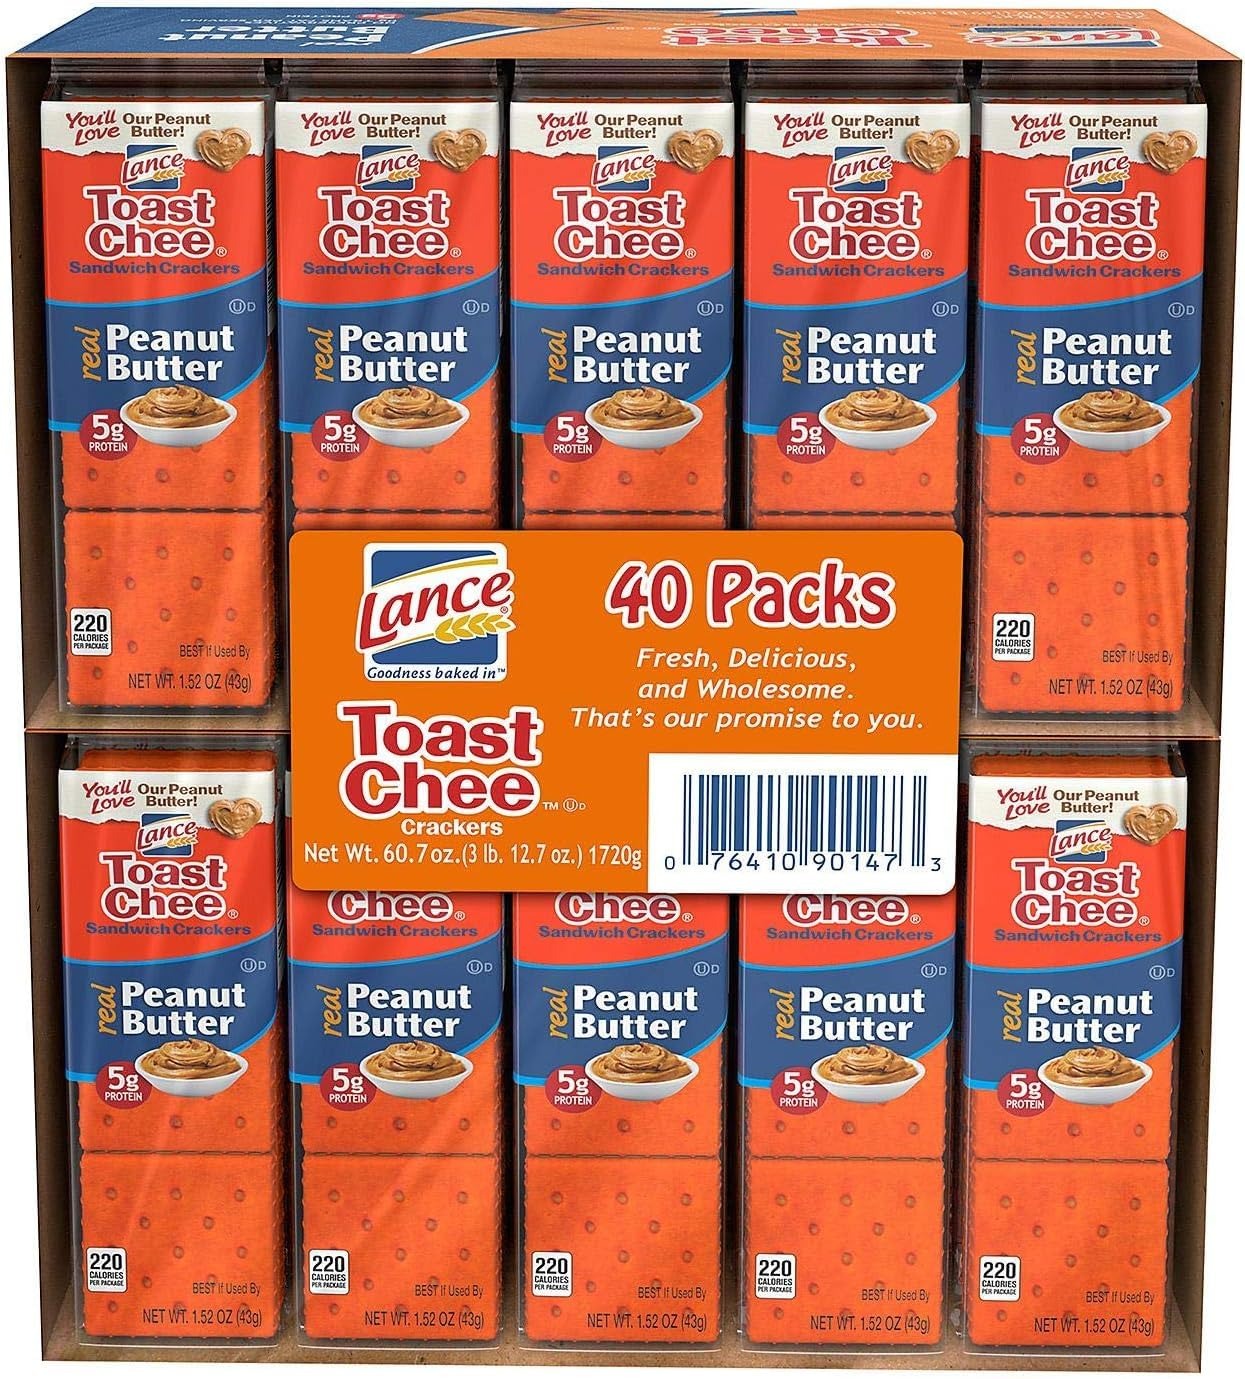
Item Name: Lance Toast Chee Peanut Butter Crackers, 40Count
Bullet Point 1: Goodness baked in!
Bullet Point 2: Fresh, wholesome and delicious
Bullet Point 3: Real peanut butter
Value: 60.8
Unit: ounce

Price: 9.36